Sister Mary Irene FitzGibbon

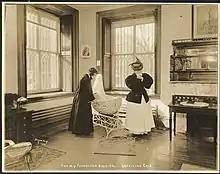
The NY Foundling Hospital - Receiving Crib - circa 1899

Placing a white cradle in the foyer of the Home, while leaving the front door unlocked, word was sent out that a desperate mother could enter the Home and leave her child in the cradle with no questions asked. All the Sisters asked was that when leaving, the mother ring the bell by the front door so that the Sisters would know that there was a new little one to be gathered up and brought upstairs with the other babies.